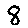
Label: 8